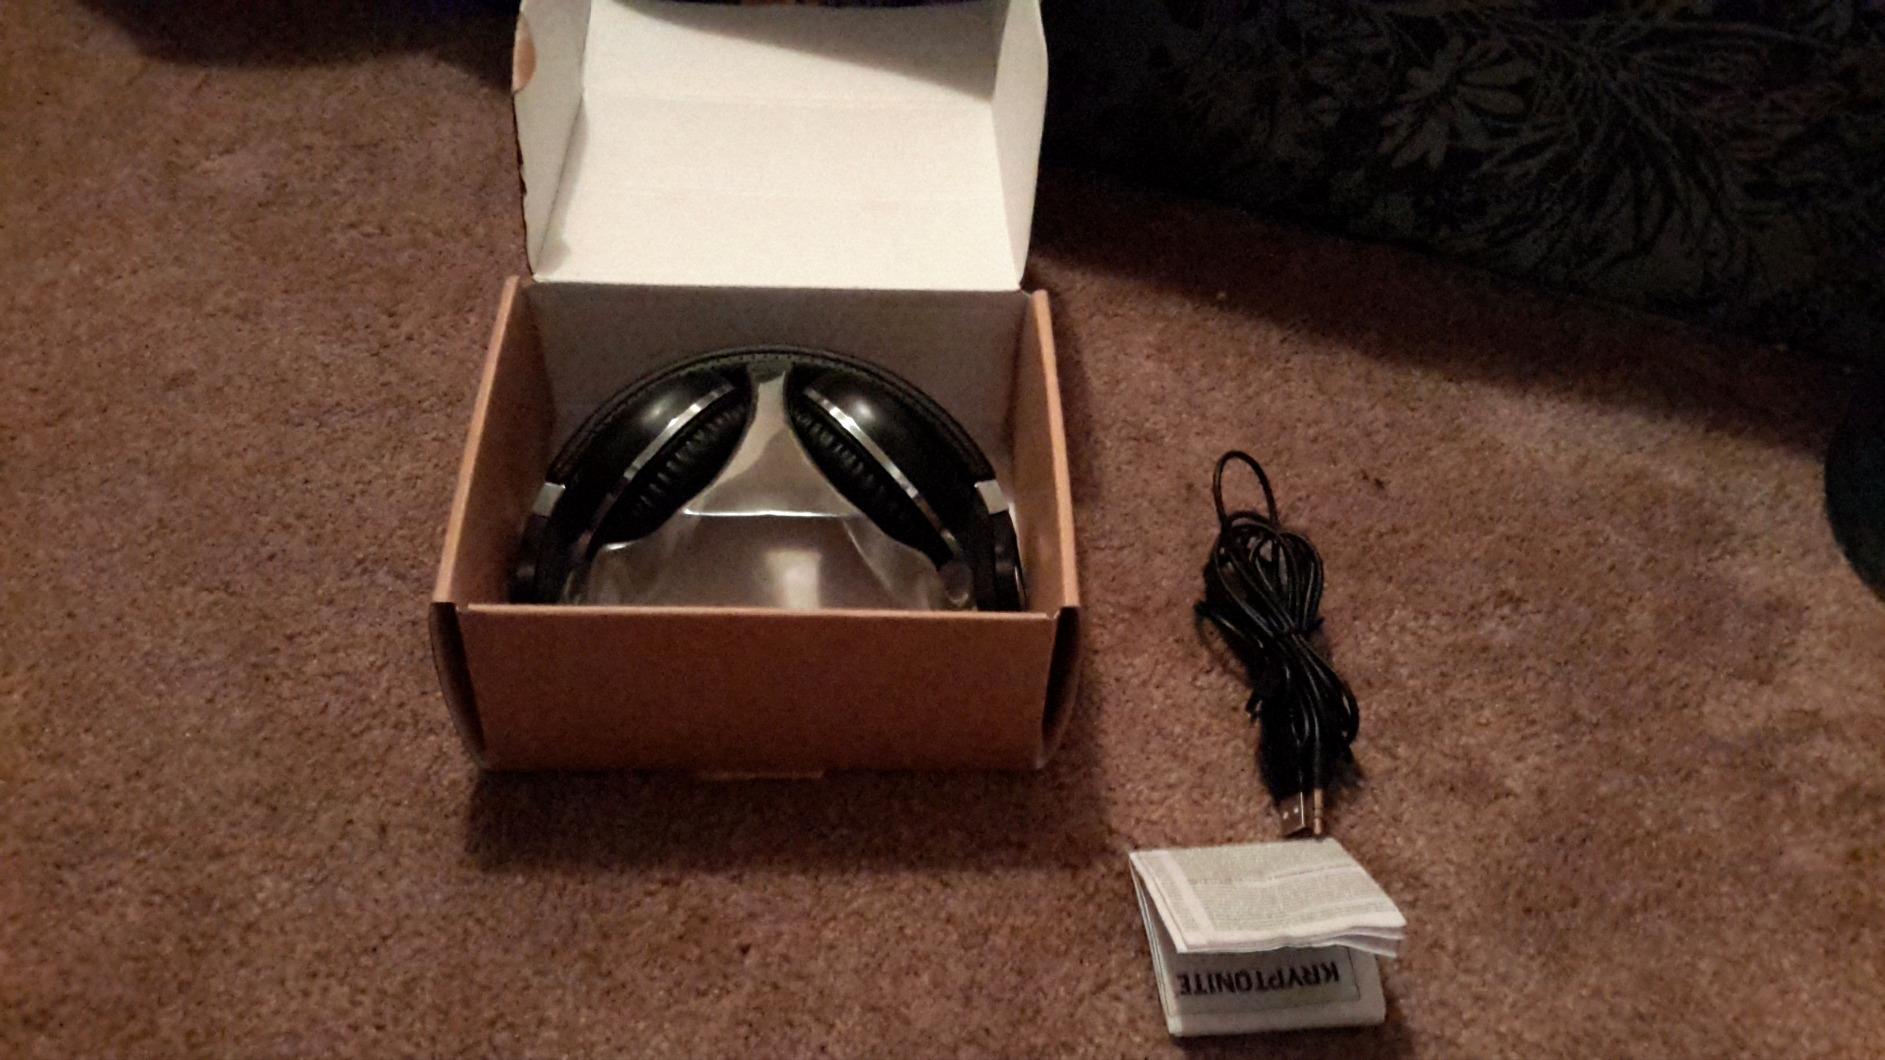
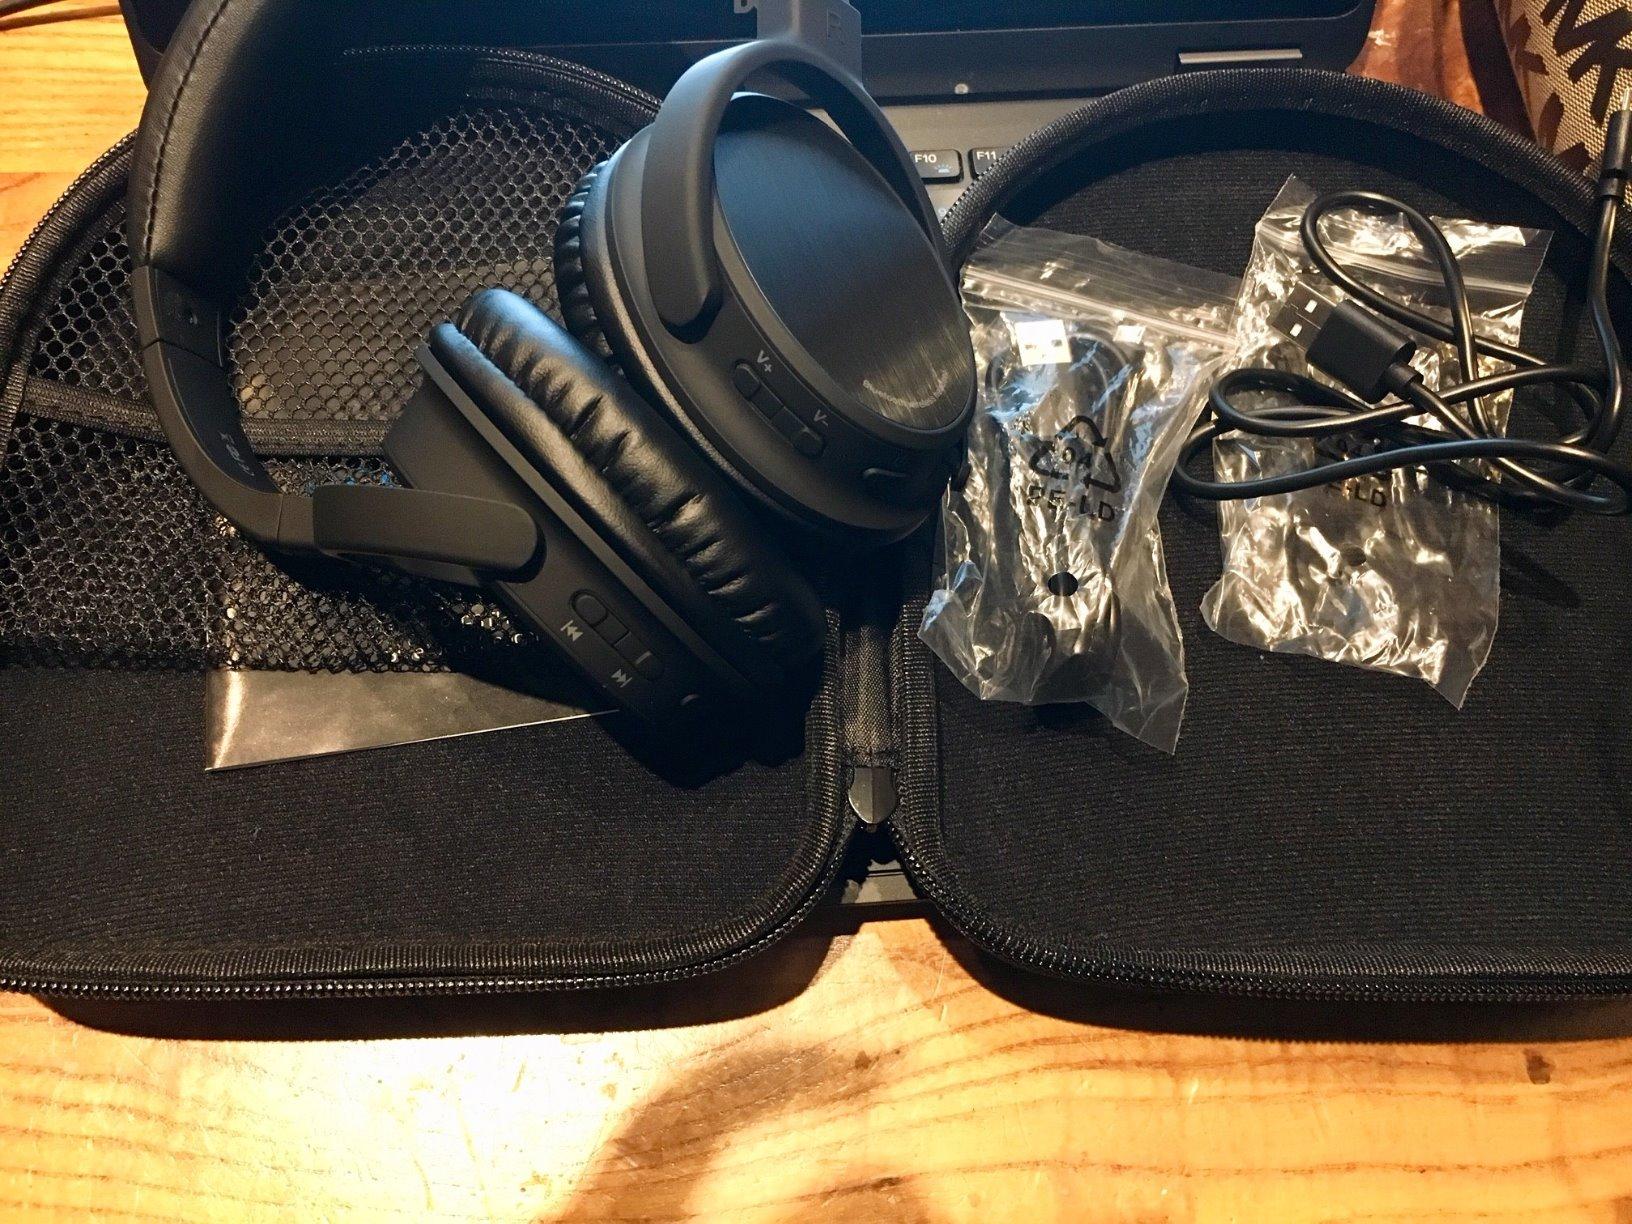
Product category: headphones
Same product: no